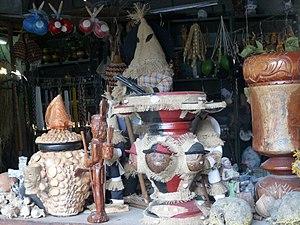
La Havane